Sovetsk, Kaliningrad Oblast

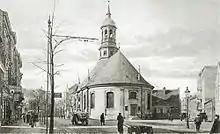
Lithuanian Church, between 1910 and 1930

The Treaties of Tilsit were signed here in July 1807, the preliminaries of which were settled by the emperors Alexander I of Russia and Napoleon I of France on a raft moored in the Neman River. This treaty, which created the Kingdom of Westphalia and the Duchy of Warsaw, completed Napoleon's humiliation of the Kingdom of Prussia, when it was deprived of one half of its dominions. Three days before its signing, the Prussian queen Louise (1776–1810) tried to persuade Napoleon in a private conversation to ease his hard conditions on Prussia; though unsuccessful, Louise's effort endeared her to the Prussian people.